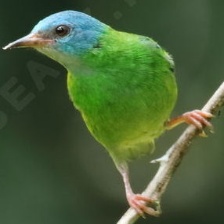
Species: BLUE DACNIS
Scientific name: DACNIS CAYANA